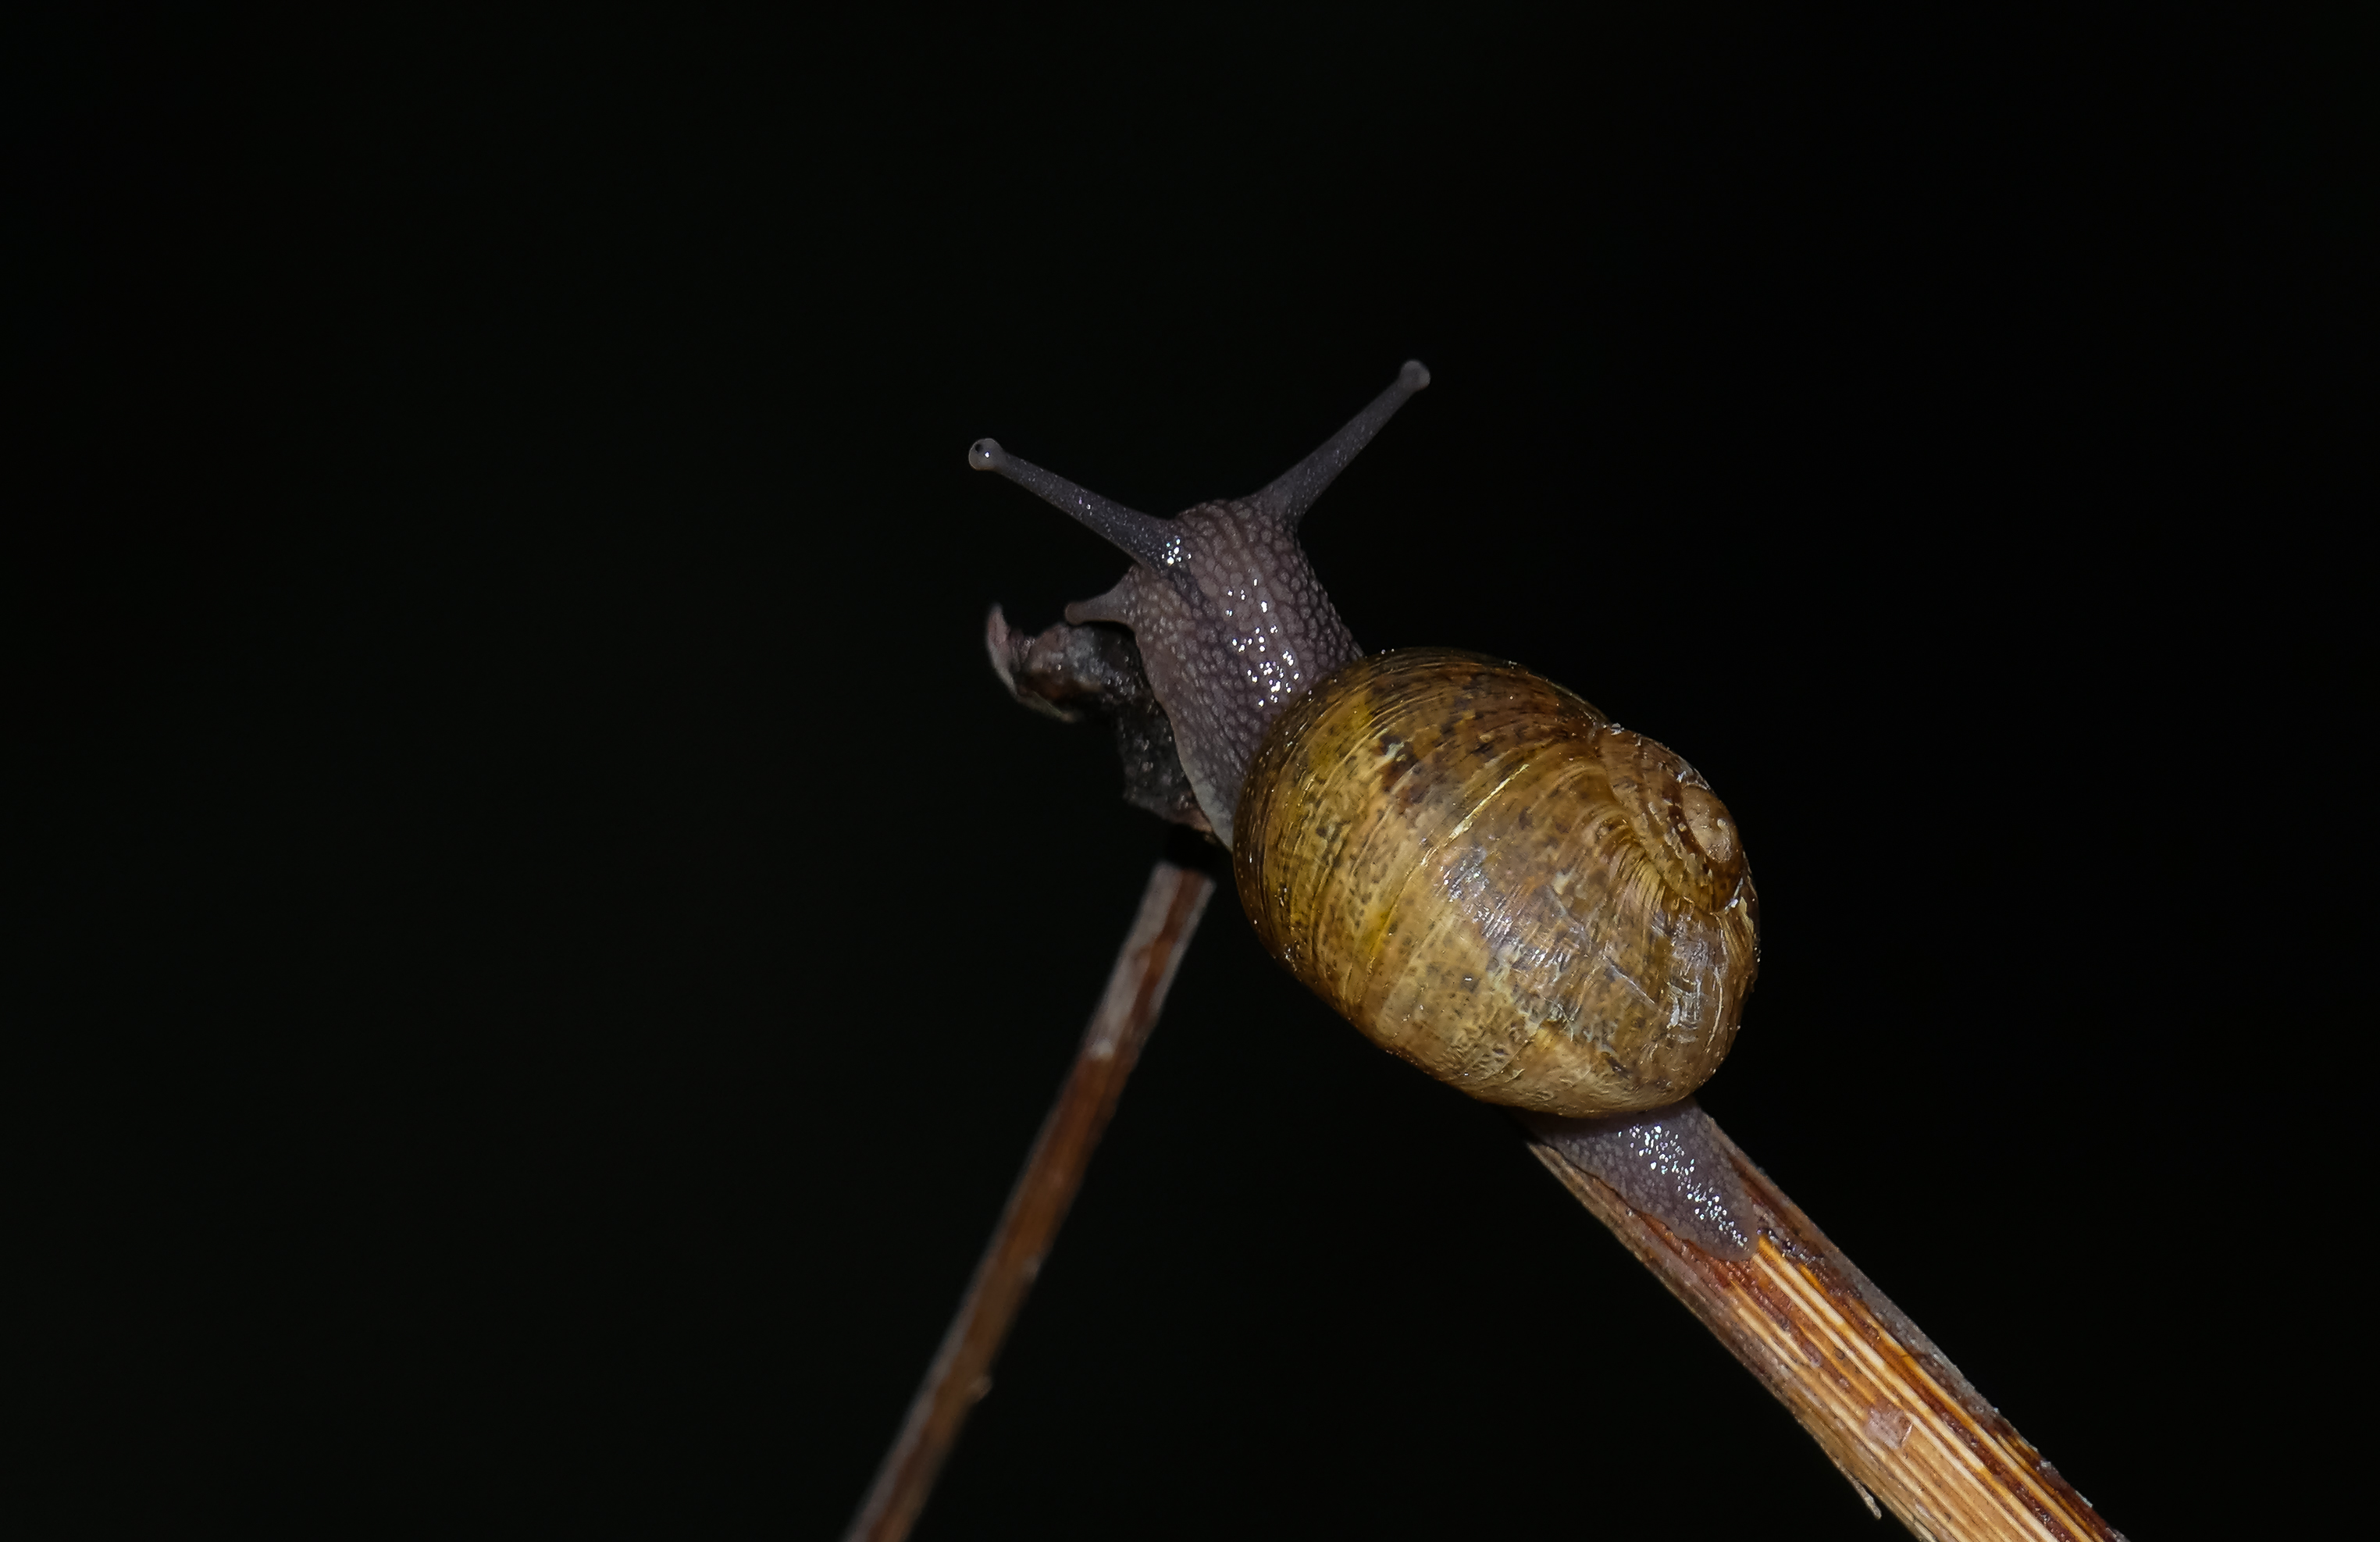
nature, macro, fauna, invertebrate, close up, snail, animals, naturaleza, lumixfz1000, fz1000, ggl1, xovesphoto, animales, panasoniclumixfz1000, caracoles, macro photography, snails and slugs